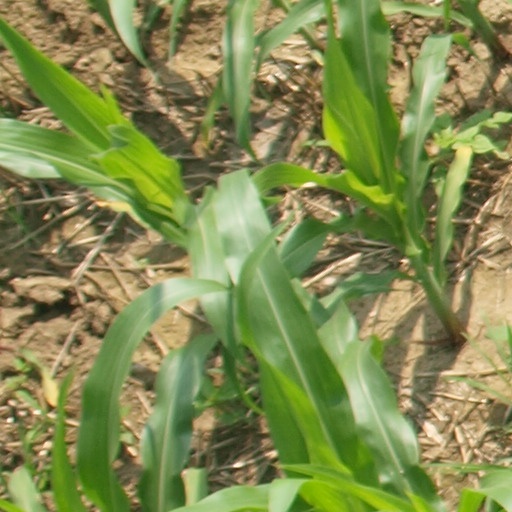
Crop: maize; corn